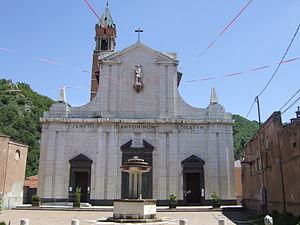
Chiusa di Pesio est une commune italienne de la province de Coni dans la région Piémont en Italie.